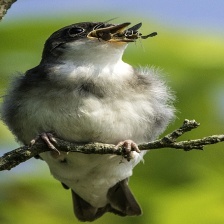
Species: TREE SWALLOW
Scientific name: TACHYCINETA BICOLOR